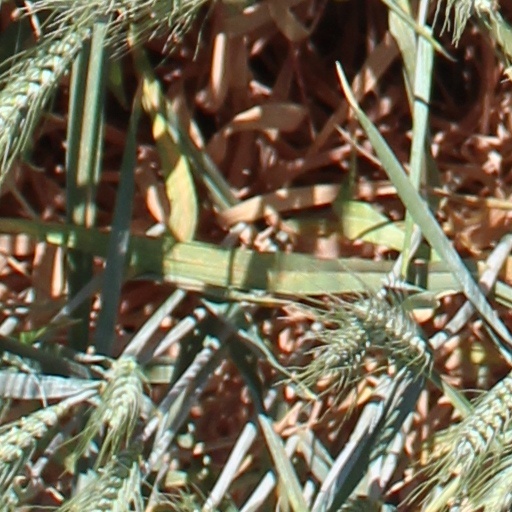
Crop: wheat